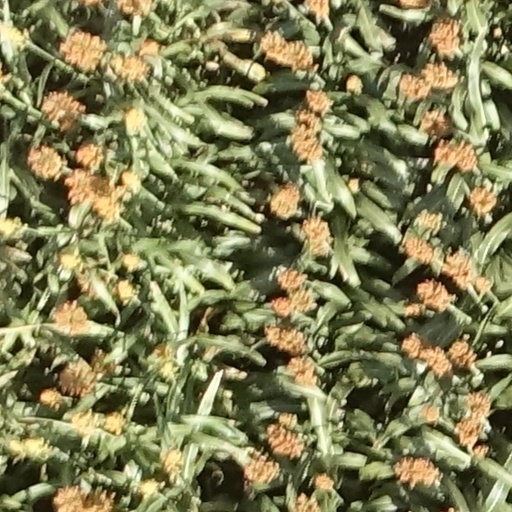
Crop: sorghum